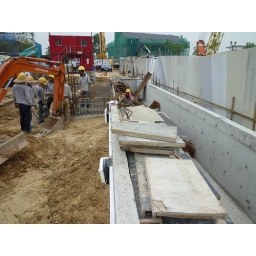
28-Dec-2010. Building of swimming pool slab and wall (front view) in progress. (Swimming pool slab and wall)